Uncharted Seas

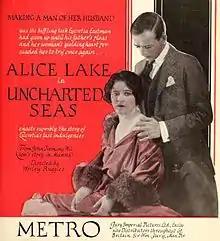
Advertisement

Uncharted Seas is a 1921 American silent romance drama film directed by Wesley Ruggles and starring Alice Lake, Carl Gerard, and Rudolph Valentino.